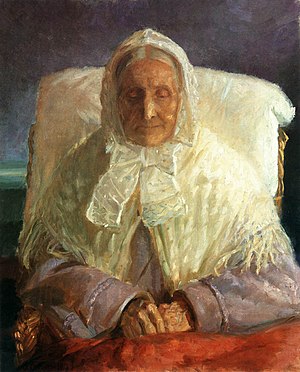
Kunstnerens mor Ane Hedvig Brøndum i den blå stue / Galleri
Portræt af mor
Kunstnerens mor Ane Hedvig Brøndum i den blå stue er et maleri af Anna Ancher fra 1909.